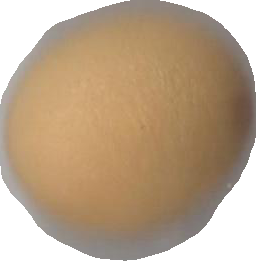
Variety: Grobogan